Knute Nelson

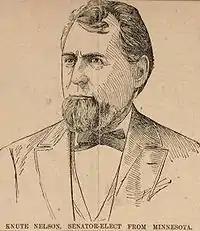
Sketch portrait of Nelson as Senator-elect

Nelson's campaign for election to the United States Senate was reported to have begun early in 1894. It was conducted quietly and behind the scenes, to avoid the appearance that his bid for governorship was less than genuine, and to avoid an internal Republican feud with incumbent U.S. Senator William D. Washburn. Before the 17th Amendment went into effect in 1914, state legislatures elected their U.S. senators. Nelson's campaign for Senate was a "still hunt," consisting of building support among incoming legislators while letting Washburn think he was running unopposed for the Republican nomination.